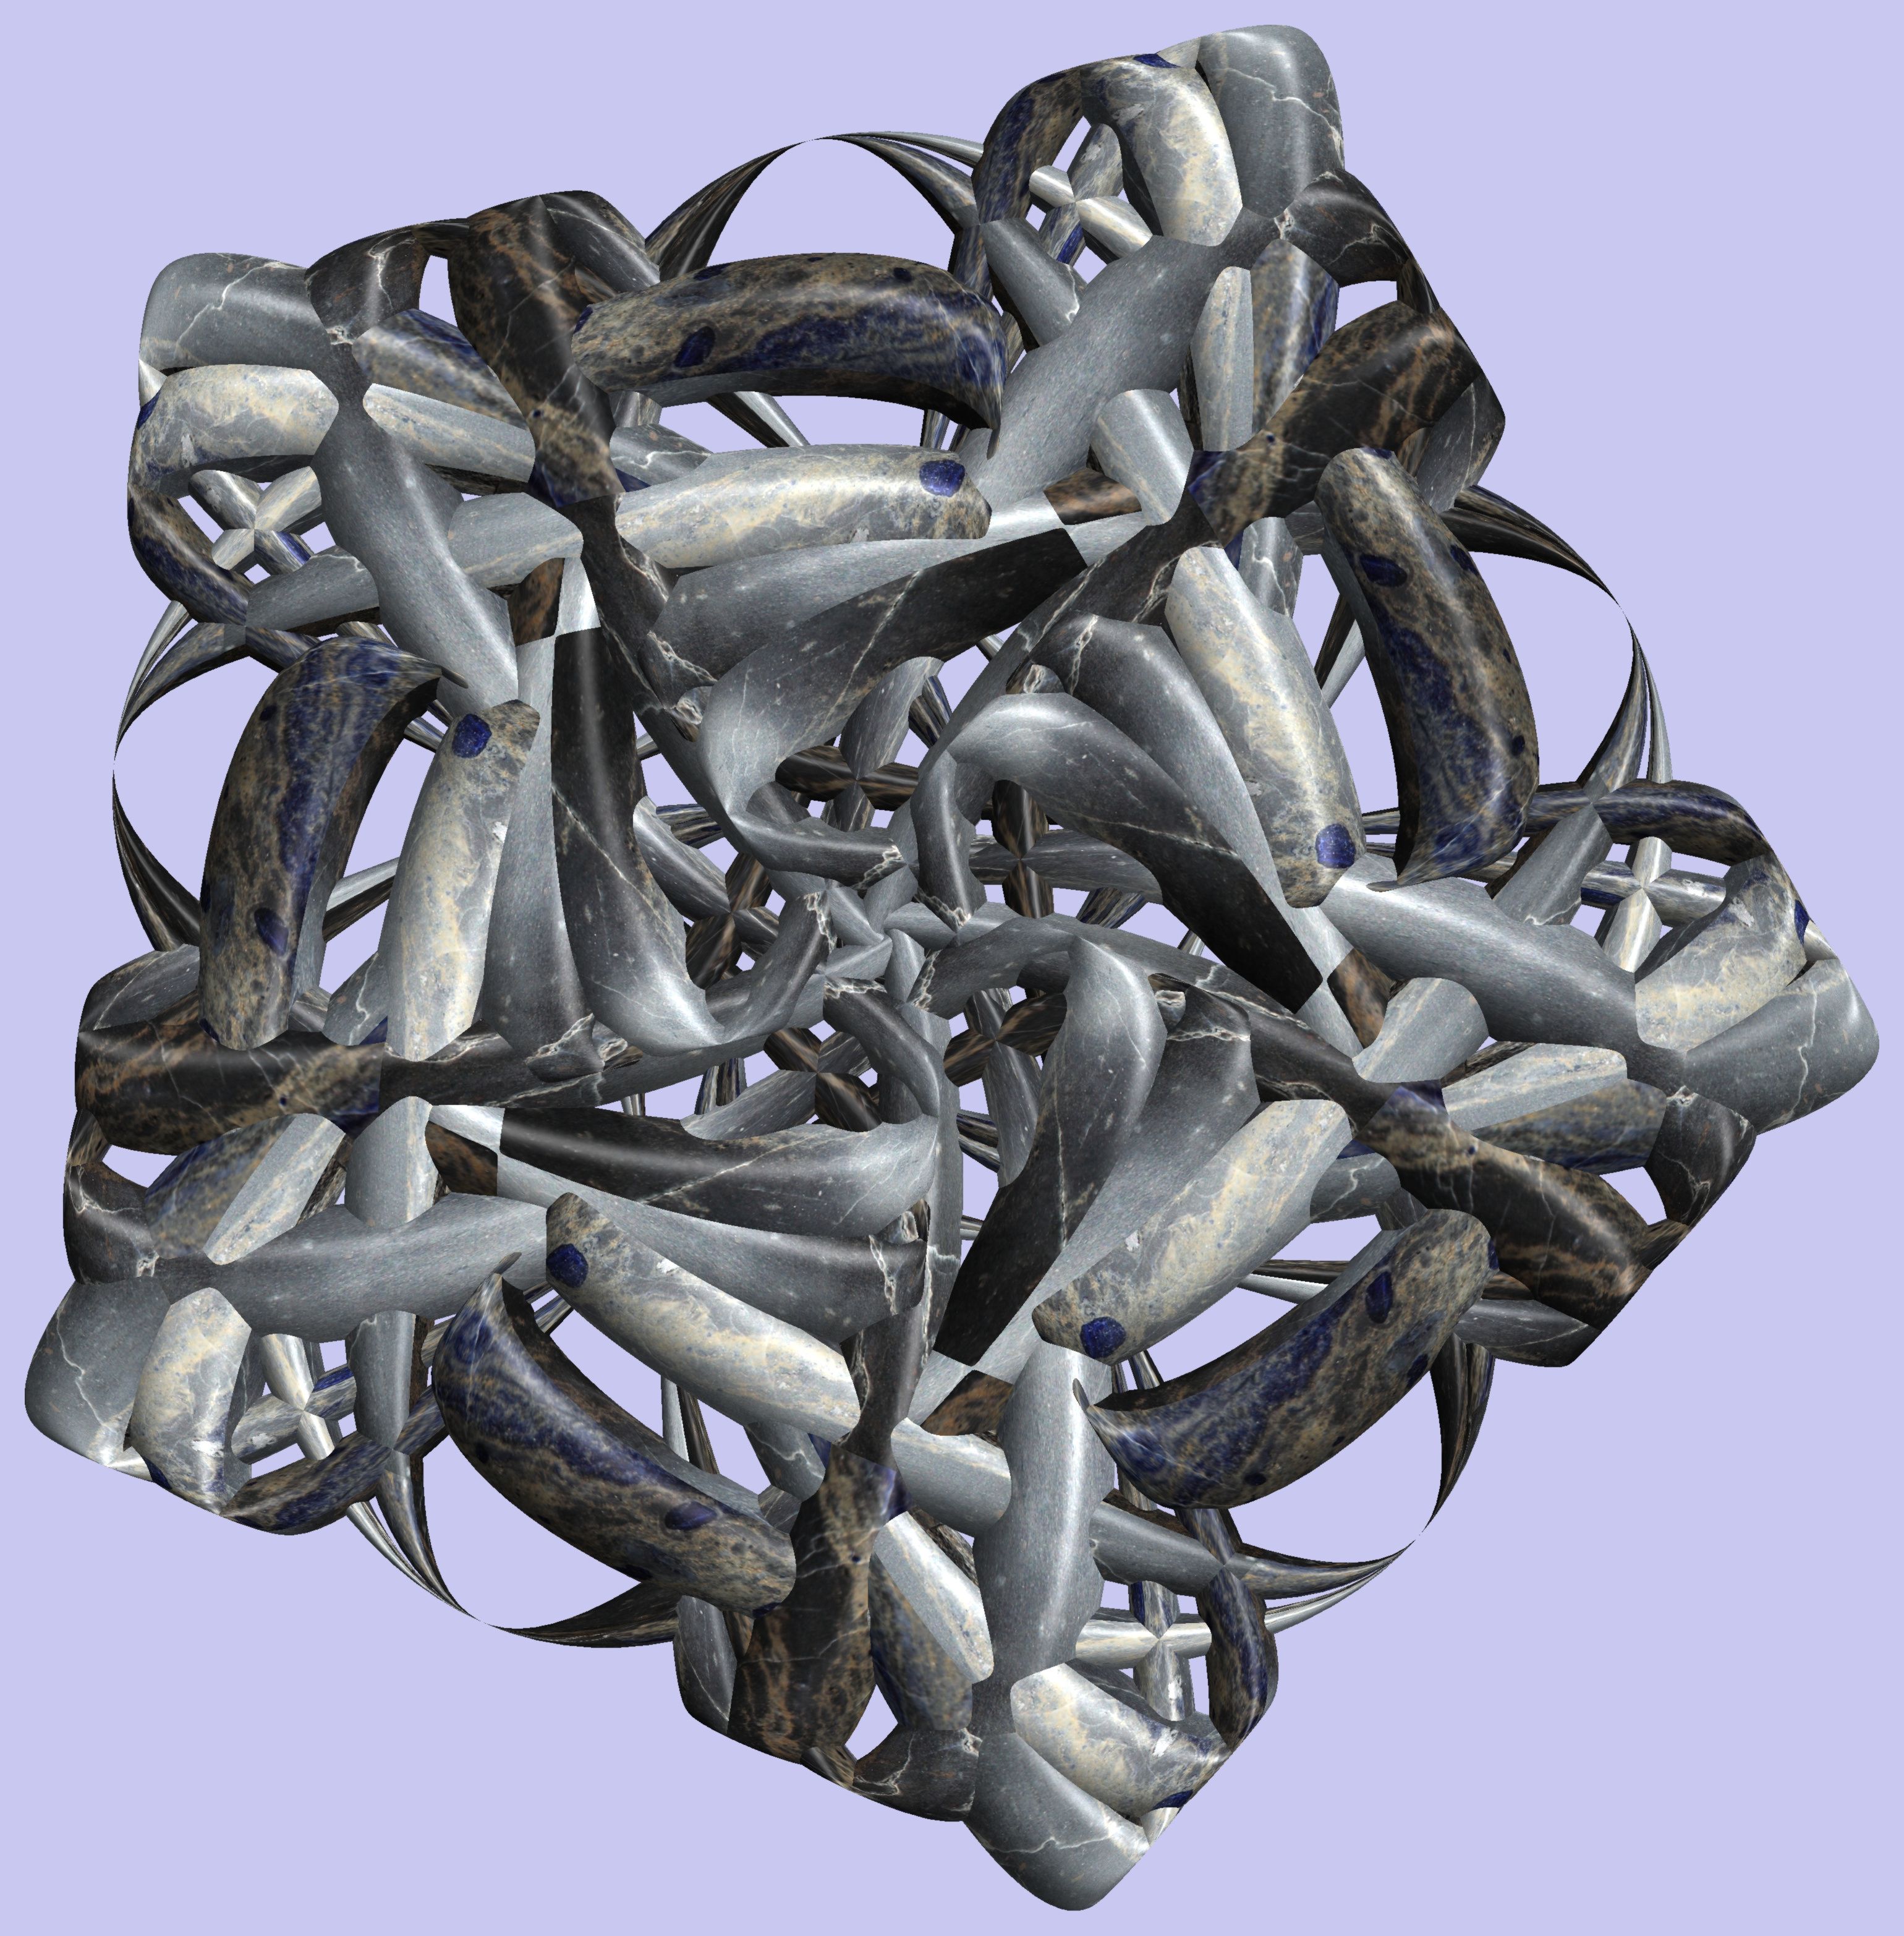
structure, texture, statue, pattern, sculpture, art, figure, design, symmetry, 3d, graphic, iron, torus, mathematica, cg, parametricplot3d, code, program, algorithm, abstruct, mapping, stone carving